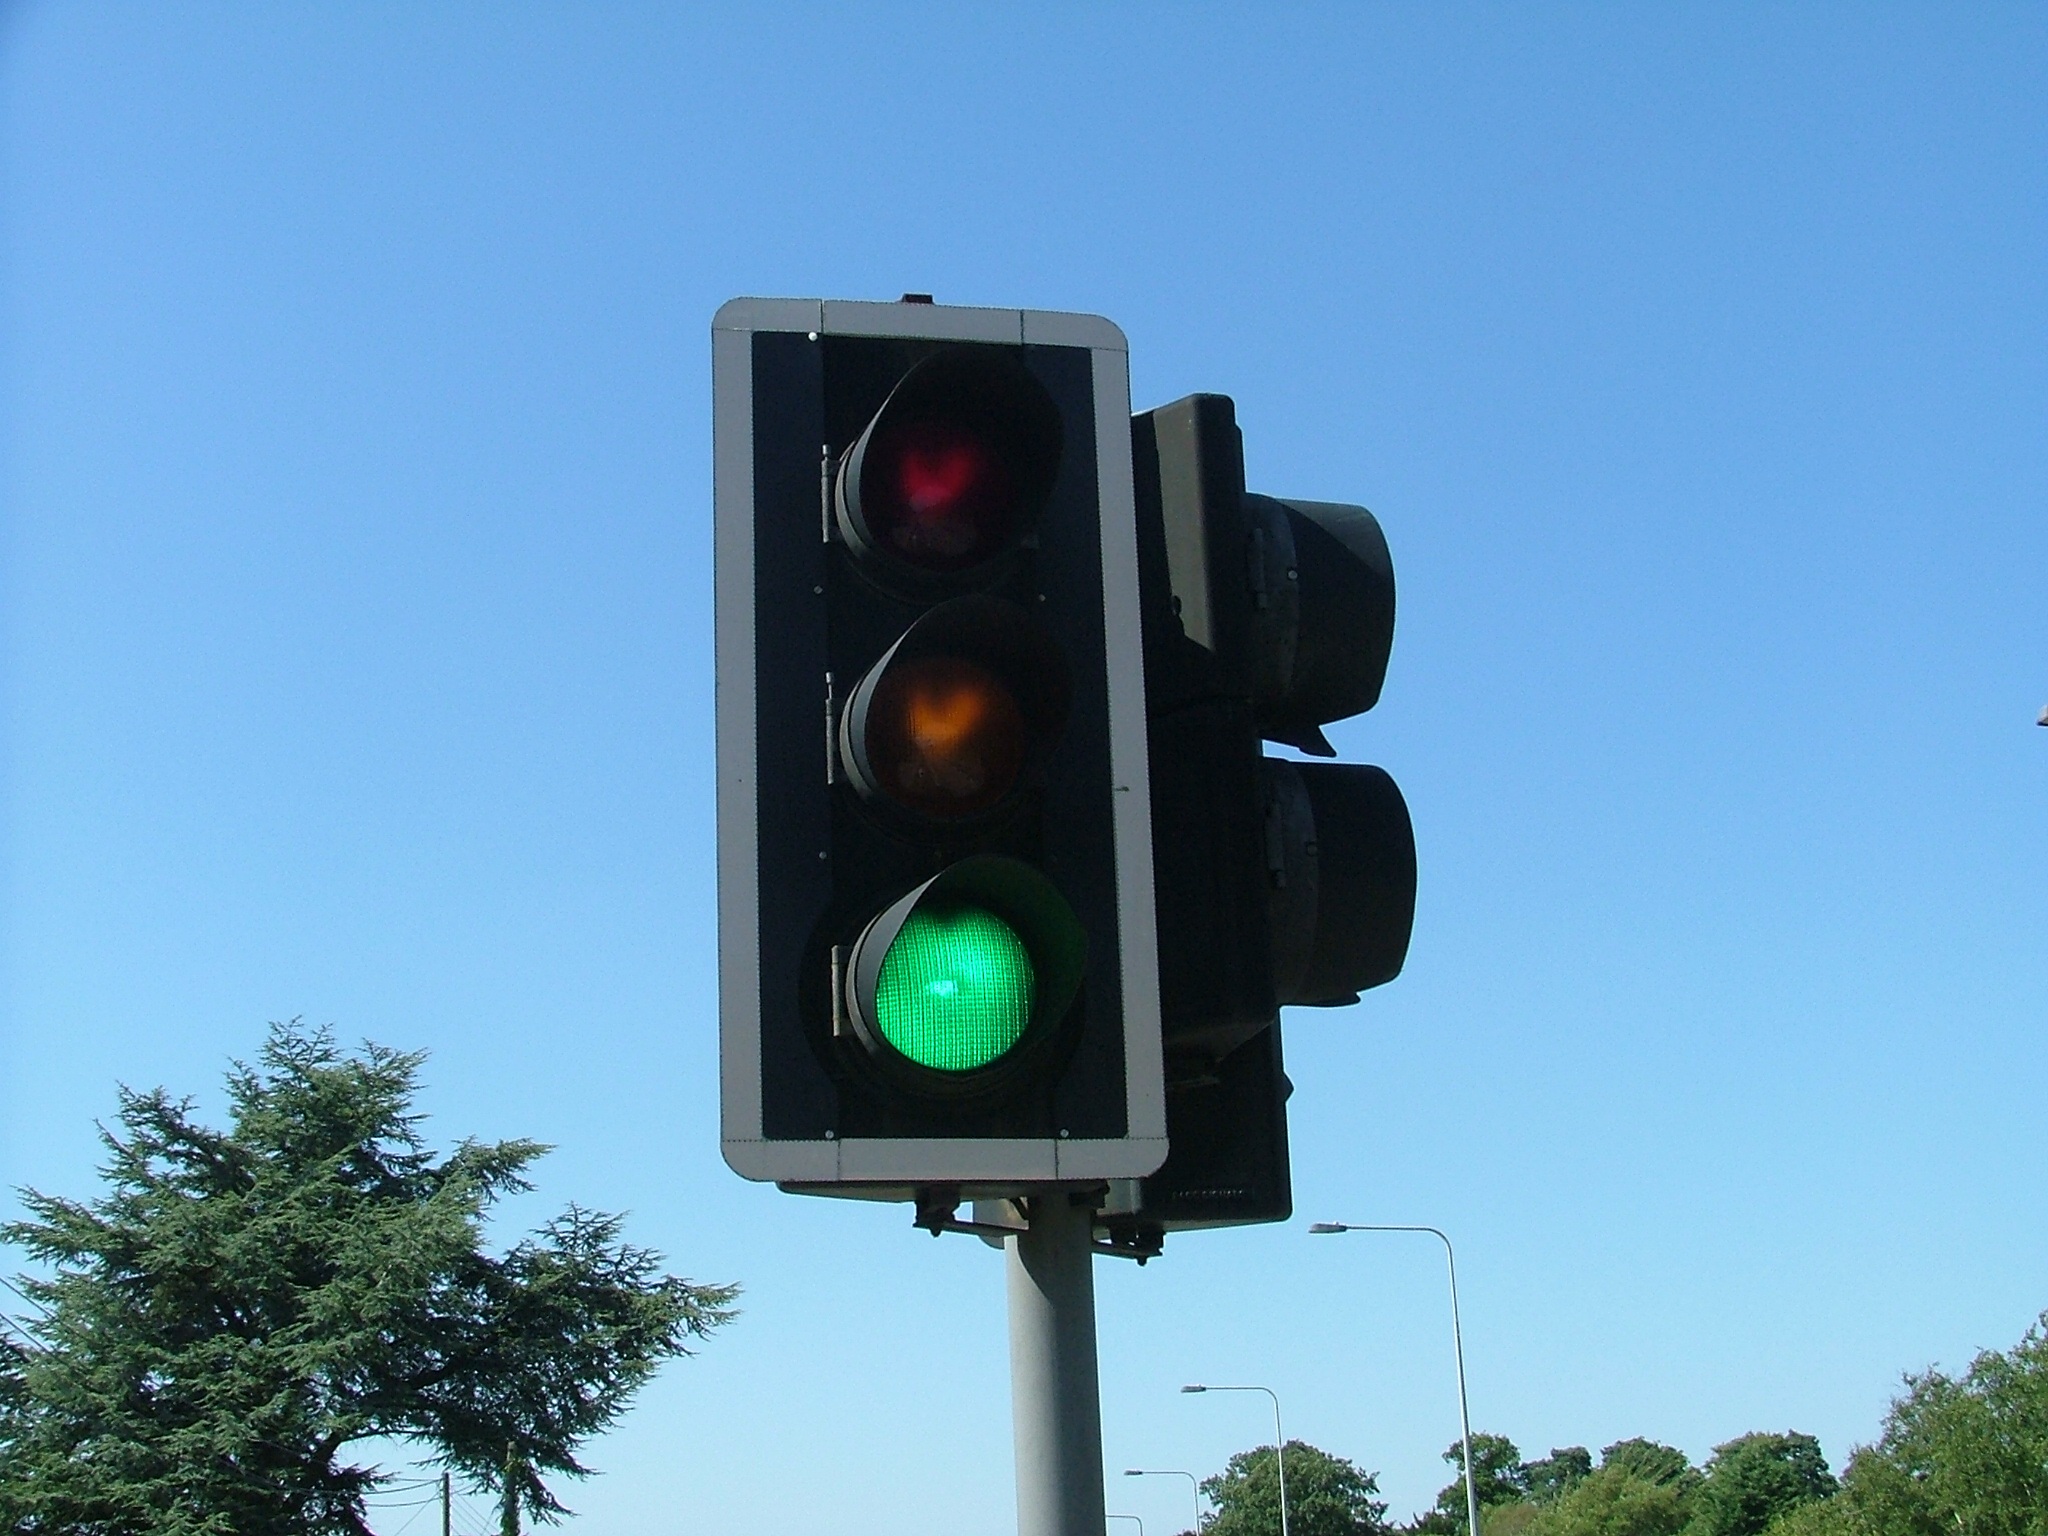
light, sunshine, road, traffic, urban, advertising, transportation, street light, signage, lighting, decor, traffic light, blue sky, uk, light fixture, traffic lights, signaling device